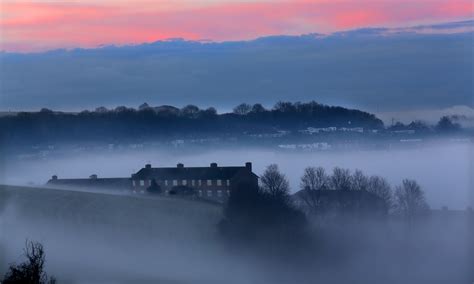
Weather: foggy or hazy